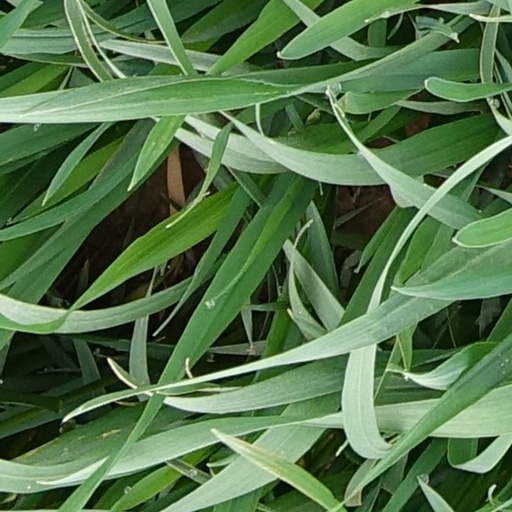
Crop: wheat